Robert S. Welch

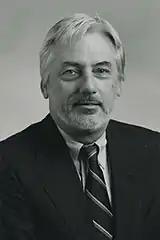

Robert Stephen Welch II (February 1944 – February 28, 2016) was an American academic and college administrator who served as dean and later as interim president of Goucher College.